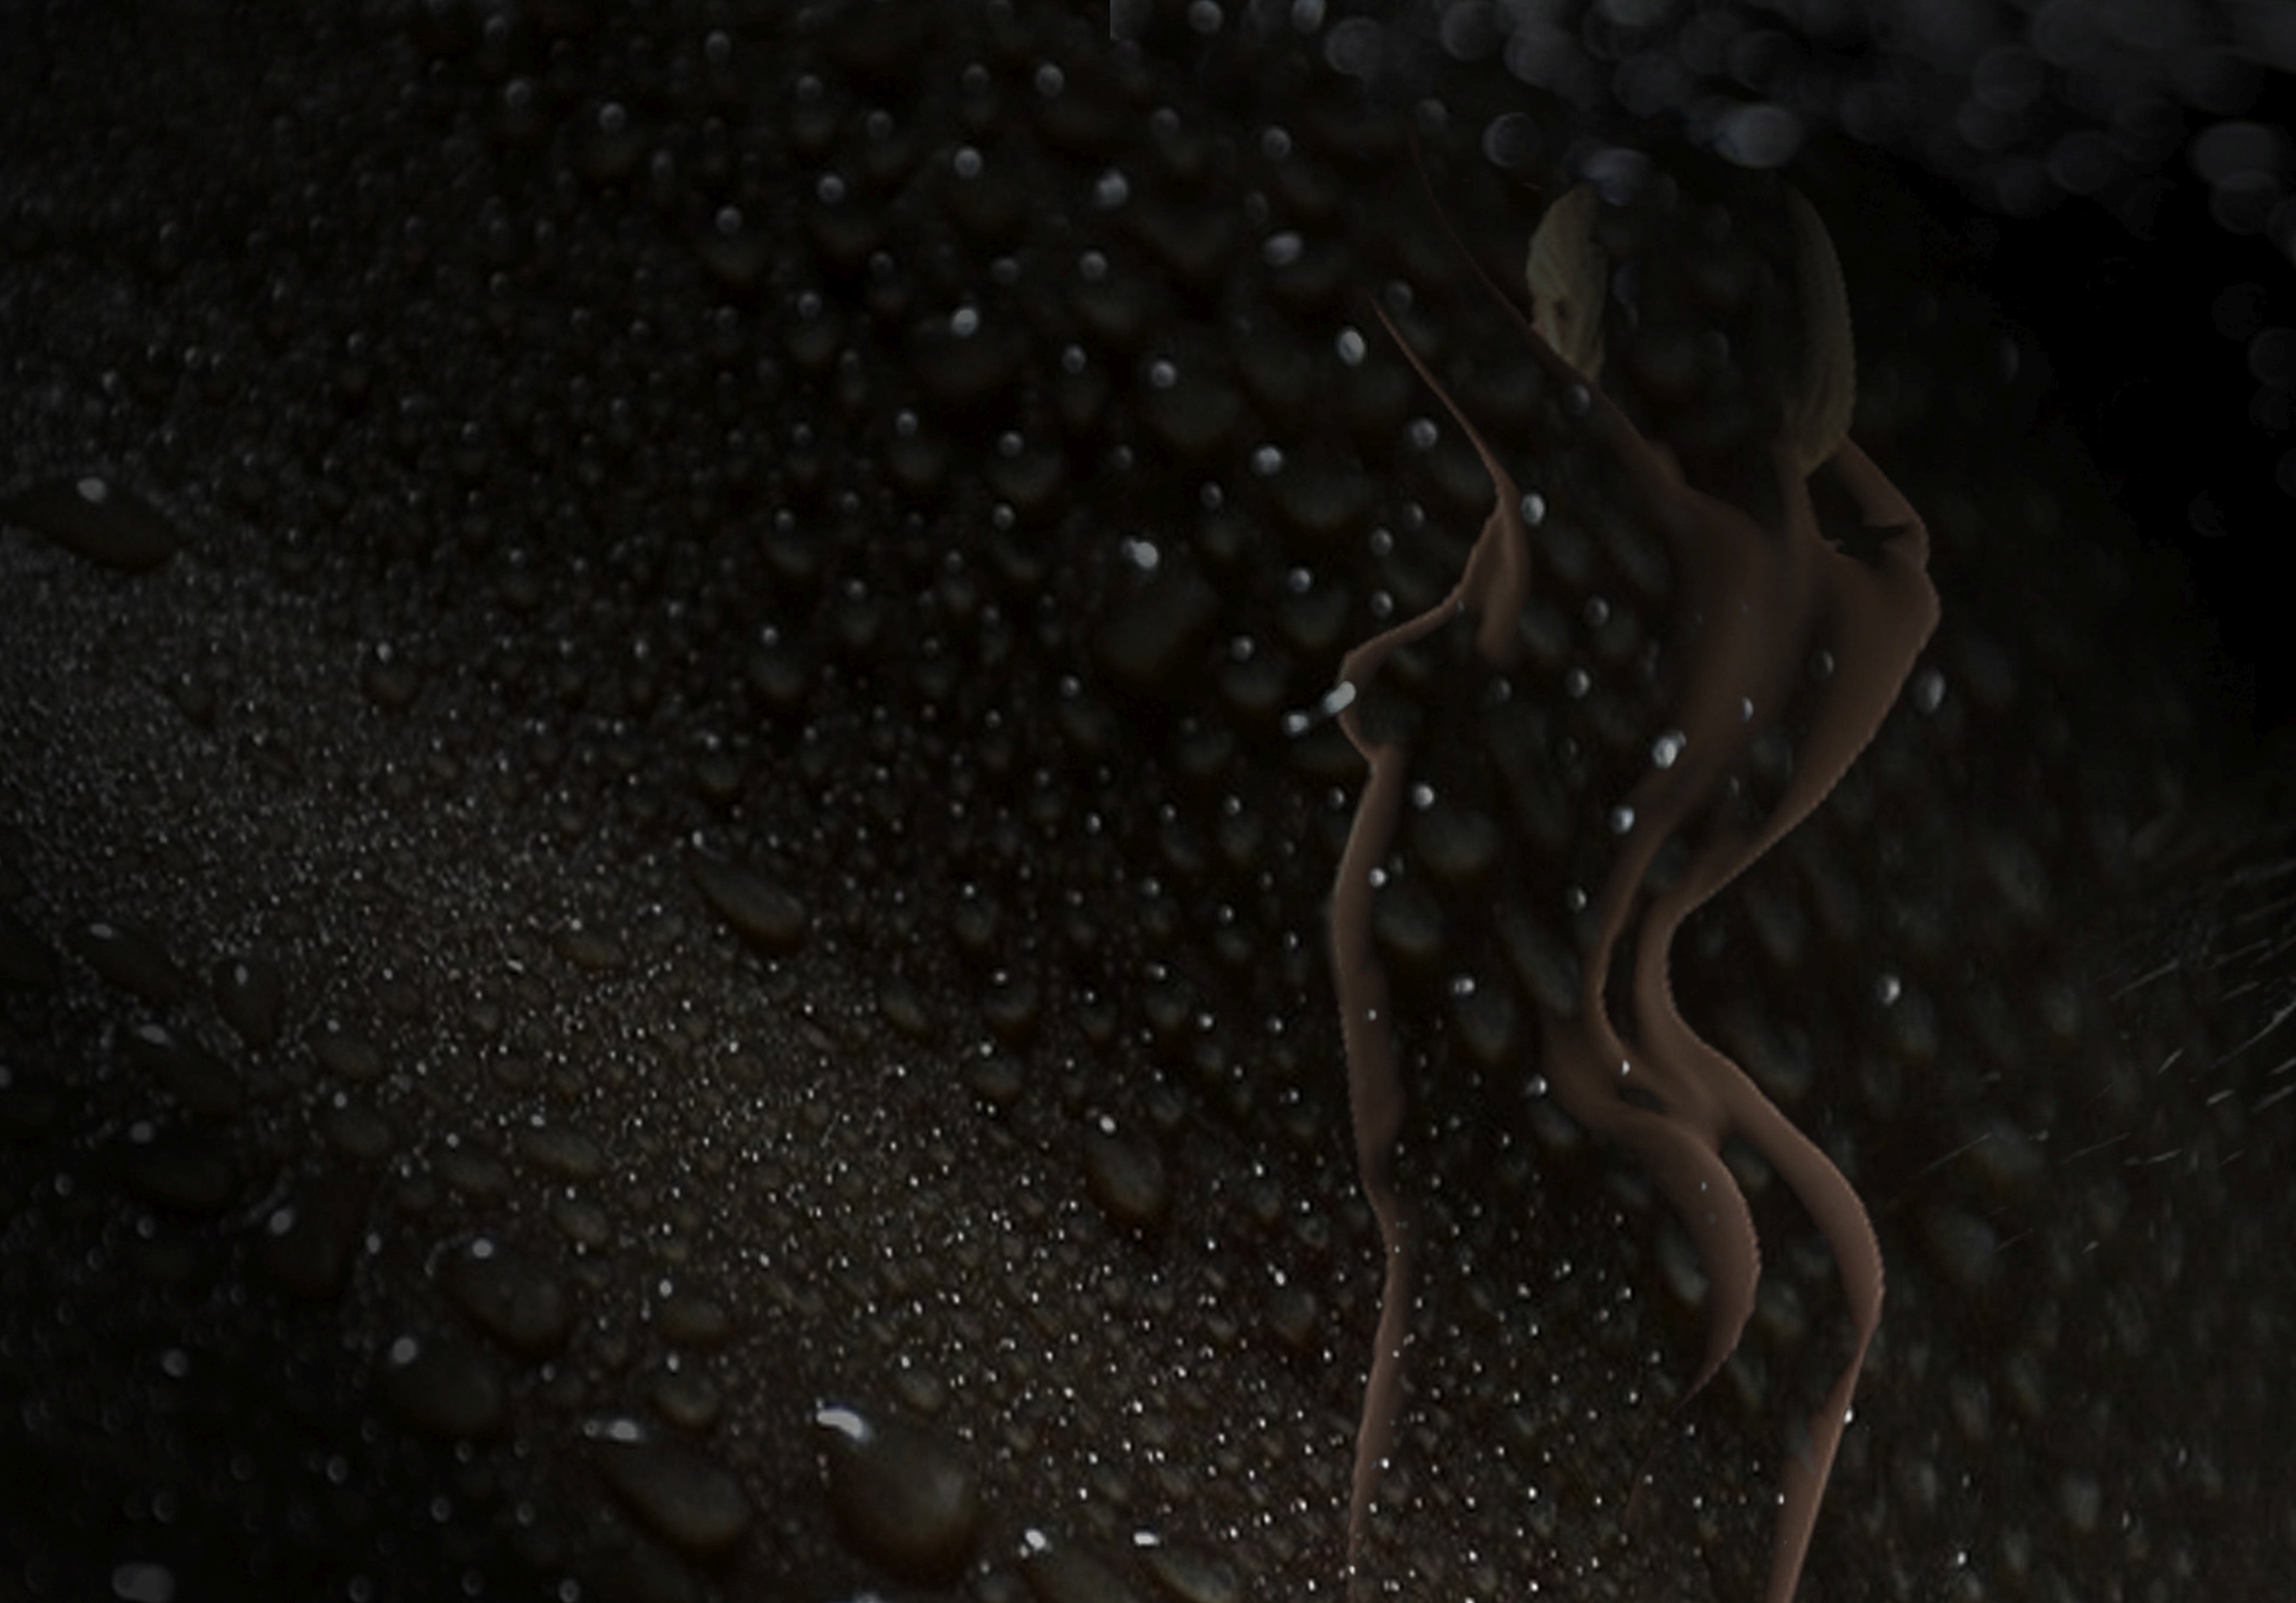
woman, female, model, darkness, invertebrate, close up, art, figure, legs, skin, beauty, sexy, edited, fantasy, pretty, naked, body, femininity, breast, act, erotic, sensual, macro photography, butt, breasts, bosom, nudes